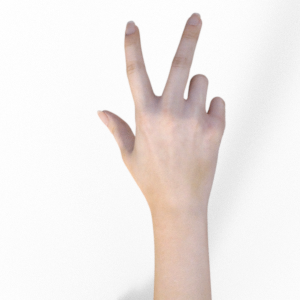
Label: scissors